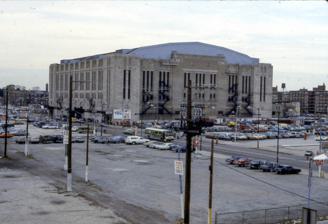
Building: Chicago Stadium
Country: United States of America
Year built: 1929
Former indoor arena in Chicago, Illinois, United States Chicago Stadium "The Madhouse on Madison" "The House That Paddy Built" Chicago Stadium in 1984, ten years before closure Address 1800 West Madison Street Chicago, Illinois United States Coordinates 41°52′54″N 87°40′22″W / 41.88167°N 87.67278°W / 41.88167; -87.67278 Owner Chicago Stadium Corp. Operator Chicago Stadium Corp. Capacity 18,676 (basketball) 17,317 (ice hockey) 18,472 (ice hockey with standing room) Construction Broke ground July 2, 1928 Opened March 28, 1929 Closed September 9, 1994 Demolished February–May 1995 Construction cost $5 million - $9.5 million (est.) ($169 million in 2023 dollars ) Architect Hall, Lawrence & Ratcliffe, Inc. Builder Paddy Harmon Tenants Chicago Blackhawks ( NHL ) (1929–1994) Chicago Stags ( BAA / NBA ) (1946–1950) Chicago Majors ( ABL ) (1961–1963) Chicago Bulls ( NBA ) (1967–1994) Chicago Sting ( NASL / MISL ) (1980–1988) The Chicago Stadium was an indoor arena in Chicago from 1929 to 1995. When it was built, it was the largest indoor arena in the world with a maximum seating capacity of 26,000. It was the home of the National Hockey League 's Chicago Blackhawks and the National Basketball Association 's Chicago Bulls . It was used for numerous other sporting events, opening with a championship boxing match in March 1929.  In sports, it gained the nickname, the "Madhouse on Madison", and a feature during events was the playing of the largest Barton pipe organ ever built.  It also hosted five United States presidential nominating conventions , including for Franklin D. Roosevelt , and for his opponents in 1932 and 1944. The Stadium was built by Paddy Harmon , a promoter, who sank his entire fortune into the project, only to lose control to the Stadium shareholders. After exiting receivership in 1935, the Stadium was owned by the Norris and Wirtz families until its closure and demolition in 1994.  It was replaced by the United Center built across the street, also owned substantially by the Wirtz family, and its former location now supports the center. History The Stadium hosted the Chicago Blackhawks of the NHL from 1929 to 1994 and the Chicago Bulls of the NBA from 1967 to 1994 . The arena was the site of the first NFL playoff game in 1932 ; the 1932, 1940, and 1944 Democratic National Conventions ; and the 1932 and 1944 Republican National Conventions , as well as numerous concerts, rodeo competitions, boxing matches, political rallies, and plays. The interior of Chicago Stadium in February 1930, prior to a Blackhawks/ Bruins game The Stadium was built by Chicago sports promoter Paddy Harmon , first proposed in 1926, not long after the legalization of professional boxing in Illinois. Encouraged by the success of the New York Rangers and New York Americans expansion NHL teams, and their Madison Square Garden , Harmon also wanted to bring an NHL team to Chicago, but he lost out to Col. Frederic McLaughlin . This team would soon be known as the Chicago Black Hawks (later 'Blackhawks'). With or without the Black Hawks, Harmon then spent $2.5 million and borrowed more funds from friends, including $600,000 from James E. Norris , in order to build the stadium. Eric Hall was the architect and he designed a stadium where all had a view of the action. His design philosophy was "The man who pays the lowest admission price has as much right to see the show as those who sit at the ringside". The building used Art Deco flourishes, including flattened columns, long vertical windows, relief sculptures of various athletics and medallions of wrestlers adorned the walls above entrances. Breaking ground in July 1928, it opened eight months later, on March 28, 1929. Various reports give the cost at US$5 million, US$7 million and US$9,500,000 (equivalent to $168,569,767 in 2023). Chicago Stadium was the largest indoor arena in the world at the time, with permanent seating for 15,000 people, and a capacity for 26,000 with floor seats and standing room. It was situated in Harmon's old "Valley" neighbourhood where he grew up. Its first event was a boxing match between Tommy Loughran and Mickey Walker for a purse of US$150,000 (equivalent to $2,661,628 in 2023). Detroit's Olympia stadium, built two years earlier, was a model for the Chicago Stadium. The Stadium was also the first arena with an air conditioning system. However, the system was fairly rudimentary by modern standards, and was memorably given to filling the arena with fog during late-season basketball and hockey games. The Stadium also had no elevators. To get kegs of beer to upper-floor concessions, concession workers formed a line to pass the kegs upstairs. To return the kegs downstairs, the workers simply rolled them down the stairs, damaging the stairs in the process. Harmon became the Stadium's first president. Building it incurred enemies. Harmon himself helped put out a fire on the Stadium's roof set by disgruntled workmen. Harmon reached an impasse in getting the Black Hawks as a tenant, although both sides wanted the team to move to the Stadium from the Chicago Coliseum , which was much smaller. Fed up with the delay, the Stadium board of directors forced Harmon to resign as president, although he remained an executive with the Stadium. Sheldon Clark became the new president, and he retained Nate Clark as the Stadium's boxing matchmaker. The board acceded to the Black Hawks' terms and the team moved in weeks later. After Harmon was ousted, dynamite was placed at the home of James Norris when Sidney Strotz, treasurer of the Stadium was attending for dinner. The dynamite's fuse went out, preventing its explosion. Harmon sank his entire fortune into the Stadium, and when he died less than a year later due to a car crash, he had only his shares in the Stadium and $2.50 in cash on hand to leave to his widow and daughter. His funeral was held in the Stadium, paid for by friends, and the Stadium held a benefit boxing show in August 1930 to benefit his family. Struggling to pay the interest on the Stadium's debt, the Stadium planned to turn the Stadium into a dog track for the summer of 1930 with the backing of Thomas Duggan , but dog racing was ruled illegal in Chicago. Al Capone had operated dog racing tracks in Cook County for several years before the authorities stopped his tracks from operating. On January 20, 1933, the Stadium went into receivership. Sidney Strotz of the Stadium Corporation and Fred E. Hummel were named receivers. Strotz announced to the media that the Stadium would operate much like it had before. In 1935, the Stadium was sold to Norris and Arthur Wirtz , a Chicago real estate owner. Norris and Wirtz had in 1933 purchased the Detroit NHL franchise and the Detroit Olympia. By court judgment, control of the Stadium changed hands to Norris and Wirtz for a total of US$250,000 (equivalent to $5,555,825 in 2023), of which $150,000 went for back taxes, $50,000 for reorganization expenses, and $50,000 for new working capital. Seating capacity The Stadium sat 17,317 for hockey at the time of closure, though standing room pushed the "actual" attendance beyond that figure. The official attendance figures in the published game summaries were often given in round numbers, such as 18,500 or 20,000. The largest recorded crowd for an NHL game at the stadium was 20,069 for a playoff game between the Blackhawks and Minnesota North Stars on April 10, 1982. Basketball Years Capacity 1929–1958 17,000 1958–1986 17,374 1986–1989 17,458 1989–1994 17,339 With standing room 18,676 Hockey Years Capacity 1929–1952 16,000 1952–1984 16,666 1984–1994 17,317 With standing room 18,472 "The Madhouse on Madison" The Barton pipe organ originally installed in the Chicago Stadium boasted six manuals (keyboards) and over 800 stops, with thousands of pipes and percussions installed in the center ceiling high above center court. In addition to the close-quartered, triple-tiered, boxy layout of the building, much of the loud, ringing noise of the fans could be attributed to the fabled 3,663-pipe Barton organ. It was estimated to have the total volume of 25 brass bands. The organ was considered to have the world's largest theater organ console with six manuals (keyboards) and over 800 stops. It was Harmon's intention that the massive organ would be needed to provide the music for whatever event was playing in the building. It was played by Al Melgard for decades during hockey games there, earning the Stadium the moniker "The Madhouse on Madison". For years, the Stadium was also known as "The Loudest Arena in the NBA", due to its barn-shaped features. When the Stadium closed in 1994, the organ was removed and prepared to be installed in the 19th hole museum. Soon after the museum closed, sending the organ along with another theatre organ to a warehouse in Phoenix Arizona. In October 1996, a year after the stadium was razed, a propane tank explosion melted and destroyed both pipe organs, excluding the console. The organ is currently in the residence of Phil Maloof and is in good working condition with new pipes. In the Stanley Cup semifinals of 1971, when the Blackhawks scored a series-clinching empty-net goal in Game seven against the New York Rangers , CBS announcer Dan Kelly reported, "I can feel our broadcast booth shaking! That's the kind of place Chicago Stadium is right now!" The dressing rooms at the Stadium were placed underneath the seats, and the cramped corridor that led to the ice, with its twenty-two steps, became the stuff of legend. Legend has it a German Shepherd wandered the bowels at night as "the security team." Chicago Stadium at Night, 1950 Curteich Linen Postcard During the 1973 Stanley Cup Finals against Montreal, Blackhawks owner Bill Wirtz had the horn of his yacht (Kahlenberg Q-3) installed in the building, and had it sound after Blackhawks goals. This practice would, in the ensuing years, become commonplace in professional hockey. Nancy Faust , organist for 40 years at Chicago White Sox games, also played indoors at the Stadium, at courtside for Chicago Bulls home games from 1976 to 1984, and on the pipe organ for Chicago Blackhawks hockey there from 1985 to 1989. She was replaced at the keyboard in 1990 by Frank Pellico, who serves as Hawks organist to this day. It also became traditional for Blackhawk fans to cheer loudly throughout the singing of the national anthems, especially when sung by Chicago favorite Wayne Messmer . Denizens of the second balcony often added sparklers and flags to the occasion. Arguably, the most memorable of these was the singing before the 1991 NHL All-Star Game , which took place during the Gulf War . This tradition has continued at the United Center . Longtime PA announcer Harvey Wittenberg had a unique monotone style: "Blackhawk goal scored by #9, Bobby Hull, unassisted, at 6:13." The Chicago Stadium also provided a unique fan experience. On the west side of the building was the Players/Employee/VIP Visitors Parking Lot. It is also where Teams/Bands/Politicians/Performers would enter the building through the legendary Gate 3 1/2 (Appropriately placed between Gates 3 and 4 on the North and South Sides). Although protected by fencing, it was where fans could see the talent get out of their cars or teams exit their buses before going into the building. It was also a great autograph and informal "meet and greet" opportunity. In 1992, both the Blackhawks and the Bulls reached the finals in their respective leagues. The Blackhawks were swept in their finals by the Pittsburgh Penguins , losing at Chicago Stadium, while the Bulls won the second of their first of three straight NBA titles on their home floor against the Portland Trail Blazers . The next time the Bulls clinched the championship at home was in the newly built United Center in 1996 (when they did so against the Seattle SuperSonics ), their second season at the new arena, and the Blackhawks would not reach the Stanley Cup Finals again until 2010 (in which they defeated the Philadelphia Flyers in six games), their 16th season in the new building, although they won their first championship since 1961 in Philadelphia . The Blackhawks last won the Stanley Cup at the Stadium in 1938 ; they did not win the Cup again at home until 2015 at the United Center. Last analog game clock in any NHL arena It was also the last NHL arena to retain the use of an analog dial-type large four-sided clock for timekeeping in professional hockey games. Boston Garden and the Detroit Olympia (as well as the Buffalo Memorial Auditorium in its pre-NHL days) had identical scoreboards but replaced them with digital timers in the mid-1960s, with Boston having their digital four-sided clock in use for the 1969–70 NHL season . After removing the balcony-edge game clocks at either end and at mid-ice zones of the Stadium, the replacement four-sided game clock suspended over center ice of the Stadium, built by Bulova as their "Sports Timer", was installed in Chicago in 1943. Each side of the clock had a large diameter 20-minute face in the center that kept the main game time for one period of ice hockey, with a set of shorter black-colored minute and longer red-colored sweep-second hands, and a pair of smaller, 5-minute capacity dual-concentric faces for penalty timekeeping, to the left and right of the primary 20-minute face—with each of the 5-minute penalty timers having its own single hand and each clock face, both the central main timer's dial and flanking penalty timer dials (when a penalty was counting down) illuminated from behind during gameplay. The "outer" face of each penalty timer had a single hand that avoided obscuration of the "inner" face and its own, "solid" single hand, through the use of metal rods forming the outer hand's "shaft", holding its hand's "pointer" head —the set of two concentric faces for each penalty timer dial could handle two penalties for each set, with an illuminated "2" on each penalty timer dial lighting up to display a minor penalty infraction. It was difficult to read how much time was left in a period of play on the main game timer's large face, as each minute of play was marked by a longer line on every third "seconds" increment on the central main dial, due to the minute hand's twenty-minute "full rotation" timing capacity for one period of ice hockey. The difficulty was compounded on the main central dial from the aforementioned minute and sweep-second hands being in constant motion during gameplay. The "Sports Timer's" only digital displays were for scoring and for penalized players' numbers , each digit comprising a six-high, four-wide incandescent light dot matrix display. That clock eventually was replaced by a four-sided scoreboard with a digital clock , first used on September 21, 1975, in Blackhawks preseason play, crafted by the Day Sign Company of Toronto, much like the one used at the end of the 1960s (and constructed by Day Sign Company) to replace the nearly identical Bulova Sports Timer game-timekeeping device in the Boston Garden, and then in 1985 by another, this one with a color electronic message board. That latter scoreboard was built by White Way Sign, which would build scoreboards for the United Center . The Stadium was also one of the last three NHL arenas (the others being Boston Garden and the Buffalo Memorial Auditorium ) to have a shorter-than-regulation ice surface, as their construction predated the regulation. The distance was taken out of the neutral zone. Demolition Commemorative plaque in the pavement on the north side of Madison Street Chicago Stadium mid-demolition, March 1995 After the Blackhawks and Bulls moved to the United Center , the Chicago Stadium was demolished in 1995. Its site is now a parking lot for the United Center across the street. CNN televised the demolition, showing devoted Blackhawks and Bulls fans crying as the wrecking ball hit the old building. The console of the Barton organ now resides in the Phil Maloof residence in Las Vegas, Nevada . Also, the center of the Chicago Bulls' floor resides in Michael Jordan 's trophy room at his mansion in North Carolina. A pavement plaque with the words "Chicago Stadium – 1929–1994 – Remember The Roar" is located behind a statue of the Blackhawks' greatest players on the north side of the United Center. Two friezes from Chicago Stadium were incorporated into a building at St. Ignatius College Prep School , 1076 W. Roosevelt Road. Two of the Stadium's main parking lots, which are still used for United Center parking, retain signs that read "People's Stadium Parking". Notable events Bulldogging photo of Cowboy Morgan Evans at the late 1920s Tex Austin Rodeo in Chicago Stadium Basketball 1973 , 1988 : Chicago was the host city for the NBA All-Star Game . 1987: Michael Jordan of the Chicago Bulls scored 61 points on April 16 to become the only NBA player other than Wilt Chamberlain to top 3,000 points in a single season. 1991: Chicago Bulls won their first championship. 1992: Great Midwest Conference men's basketball tournament. 1992: Chicago Bulls won the second of three straight NBA titles in Game 6 of the NBA Finals . This would be the only time the Bulls clinched the championship while playing on the Stadium's floor, though they did it twice at the new United Center (in 1996 and again in 1997 ). 1993: Chicago Bulls won their third championship. 1994: The final Bulls home game at Chicago Stadium was played on May 20, a 93-79 Bulls win over the New York Knicks in game 6 of the Eastern Conference semifinals (the team would lose game 7 at Madison Square Garden in New York City). 1994: The final event at Chicago Stadium was Scottie Pippen 's Ameritech Classic charity basketball game, which was organized through Reverend Jesse Jackson 's Push-Excel program and was held on September 9, 1994. Michael Jordan , despite being in retirement at the time (he would return to basketball six months later), participated and scored 52 points, leading the White team to a 187–150 victory over Pippen's Red team. At the end of the game, Jordan kneeled and kissed the Bulls logo at center court. Hockey 1934: The Blackhawks win the Stanley Cup on home ice by defeating the Detroit Red Wings 1–0 in the second overtime in game four of the Stanley Cup Finals . 1938: The Blackhawks win the Stanley Cup on home ice by defeating the Toronto Maple Leafs 4–1 in game four of the Stanley Cup Finals . This was the Blackhawks' last Stanley Cup win in Chicago Stadium. 1961: Bobby Hull scored twice in Game 1 of the Stanley Cup finals, won 3–2 by the Chicago Blackhawks over the Detroit Red Wings . The Blackhawks would go on to win the Stanley Cup at Detroit's Olympia Stadium , winning the series 4–2. Later, the team made it to the finals five more times ( 1962 , 1965 , 1971 , 1973 , and 1992 ), but they lost in all those series. 1961 , 1974 and 1991 : Stadium was host for the NHL All-Star Game . 1992: The last Stanley Cup Finals game at Chicago Stadium was played on June 1. The Pittsburgh Penguins swept the series 4–0 and won game 4 6–5, capturing their second consecutive Stanley Cup. 1994: The final ice hockey game at Chicago Stadium was played on April 28. The Blackhawks lost to the Toronto Maple Leafs 1–0, eliminating them from the first round of the 1994 Stanley Cup playoffs . The only goal in the game, and last goal ever scored, came from Mike Gartner in the first period. Football 1932: Due to a snowstorm followed by frigid temperatures, the Chicago Bears played the 1932 NFL championship game inside the Chicago Stadium against the Portsmouth Spartans (later the Detroit Lions ). The Bears won 9–0. Soccer 1984: The NASL held the only All-Star game ever played in its 17 outdoor and 4 indoor seasons. The All Stars defeat the host Chicago Sting 9–8 before 14,328 fans. Boxing 1929: Stadium opened with bout between Tommy Loughran and Mickey Walker on March 28. 1947: Often cited as one of the great bouts of the 20th Century, Rocky Graziano scored a sixth-round technical knockout of Tony Zale before 18,547 on July 16, 1947. 1951: In their sixth and final fight, Sugar Ray Robinson defeated Jake LaMotta on Valentine's Day with a 13th-round TKO. 1953: Undefeated heavyweight champion Rocky Marciano knocked out Jersey Joe Walcott on May 15 in the first round. Concerts 1972: November 10–11: Jethro Tull 1974: January 3–4: Bob Dylan with the Band 1974: May 11: Grand Funk Railroad with Wet Willie 1974: November 1–2: Elton John Caribou Tour with Kiki Dee 1975: June 1–5 & 7th: Beach Boys and Chicago (Beachago Tour). 1975: Santana 's Borboletta Tour came here on July 5. 1975: The Rolling Stones' Tour of the Americas '75 stopped here July 22–24. 1975: The Who performed here on December 4–5 during their 1975 tour . 1975–76: December 31-January 1: Frank Sinatra met the new year in Chicago Stadium, performing a concert with 23 songs. 1976: Paul McCartney 's first three concerts in Chicago in 10 years; he performed May 31 through June 2 in his Wings Over America Tour . 1977-78: Queen , 3 concerts: A Day at the Races Tour - January 28, 1977 with Special Guest Thin Lizzy , News of the World Tour - December 5, 1977, Jazz Tour - December 7, 1978 1977: In the spring of 1977, Led Zeppelin played four shows here during their final North American tour (they had previously played three concerts at this venue on their 1975 North American Tour and two concerts on their 1973 North American Tour ). Two more were scheduled for later in the tour but were cancelled due to the death of Robert Plant 's son. Tickets from the cancelled partial show on April 9 were to be honored at the rescheduled shows, which never materialized. (The band was booked to perform four concerts at the stadium as part of another North American tour in November 1980, but the tour was officially cancelled on September 27, two days after John Bonham 's death.) 1977: Elvis Presley 's last concert in Chicago was in the Stadium on May 1–2. 1977: Fleetwood Mac, July 23–24 1978: Billy Joel October 13, 1978. For his 52nd Street Tour. 1979: The Bee Gees performed two sold-out shows during their Spirits Having Flown Tour on July 30–31. 1979-81: Michael Jackson and his brothers performed in the Stadium during their Destiny Tour on November 2, 1979, and their Triumph Tour on August 28, 1981. 1981: November 5, Electric Light Orchestra, opening act Hall & Oats. 1994: The final concert was held on March 10, featuring Pearl Jam , Urge Overkill and The Frogs . In film 1961: Scenes from the 1962 version of The Manchurian Candidate depicting the Republican nomination convention , were filmed in the stadium. The scenes are set in New York's Madison Square Garden . Other events 1930: Funeral of Stadium builder Paddy Harmon , benefit boxing match for Harmon's widow and children. 1932, 1940 and 1944: Democratic National Conventions , at which Franklin D. Roosevelt won his first, third and fourth nominations from the Democratic Party for President of the United States . 1932 and 1944: Republican National Conventions , at which Herbert C. Hoover and Thomas E. Dewey , respectively, would win the Republican Party 's nomination for President of the United States. Both lost to Roosevelt. 1933: Funeral of Chicago mayor Anton J. Cermak , the sole fatality in an assassination attempt on President-elect Franklin Roosevelt . 1936: Presidential election rallies for both Republican Alfred Landon and Democrat Franklin D. Roosevelt . Roosevelt's rally drew a crowd of over 1 million, with more than 200,000 attendees overwhelming the stadium's capacity of 25,000. 1946: While waiting in a backstage area to go onto the arena floor during a rodeo, Roy Rogers proposed to Dale Evans . 1968: Months after winning a 1968 Winter Olympics gold medal, Peggy Fleming drew large crowds to the Stadium with the Ice Capades . See also Ray Clay – Former Bulls public address announcer References